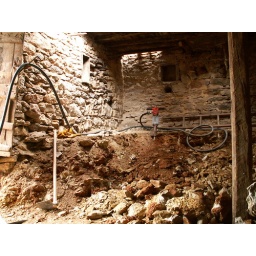
maybe in the future you can make these rocks around bed,or place to seat or store things